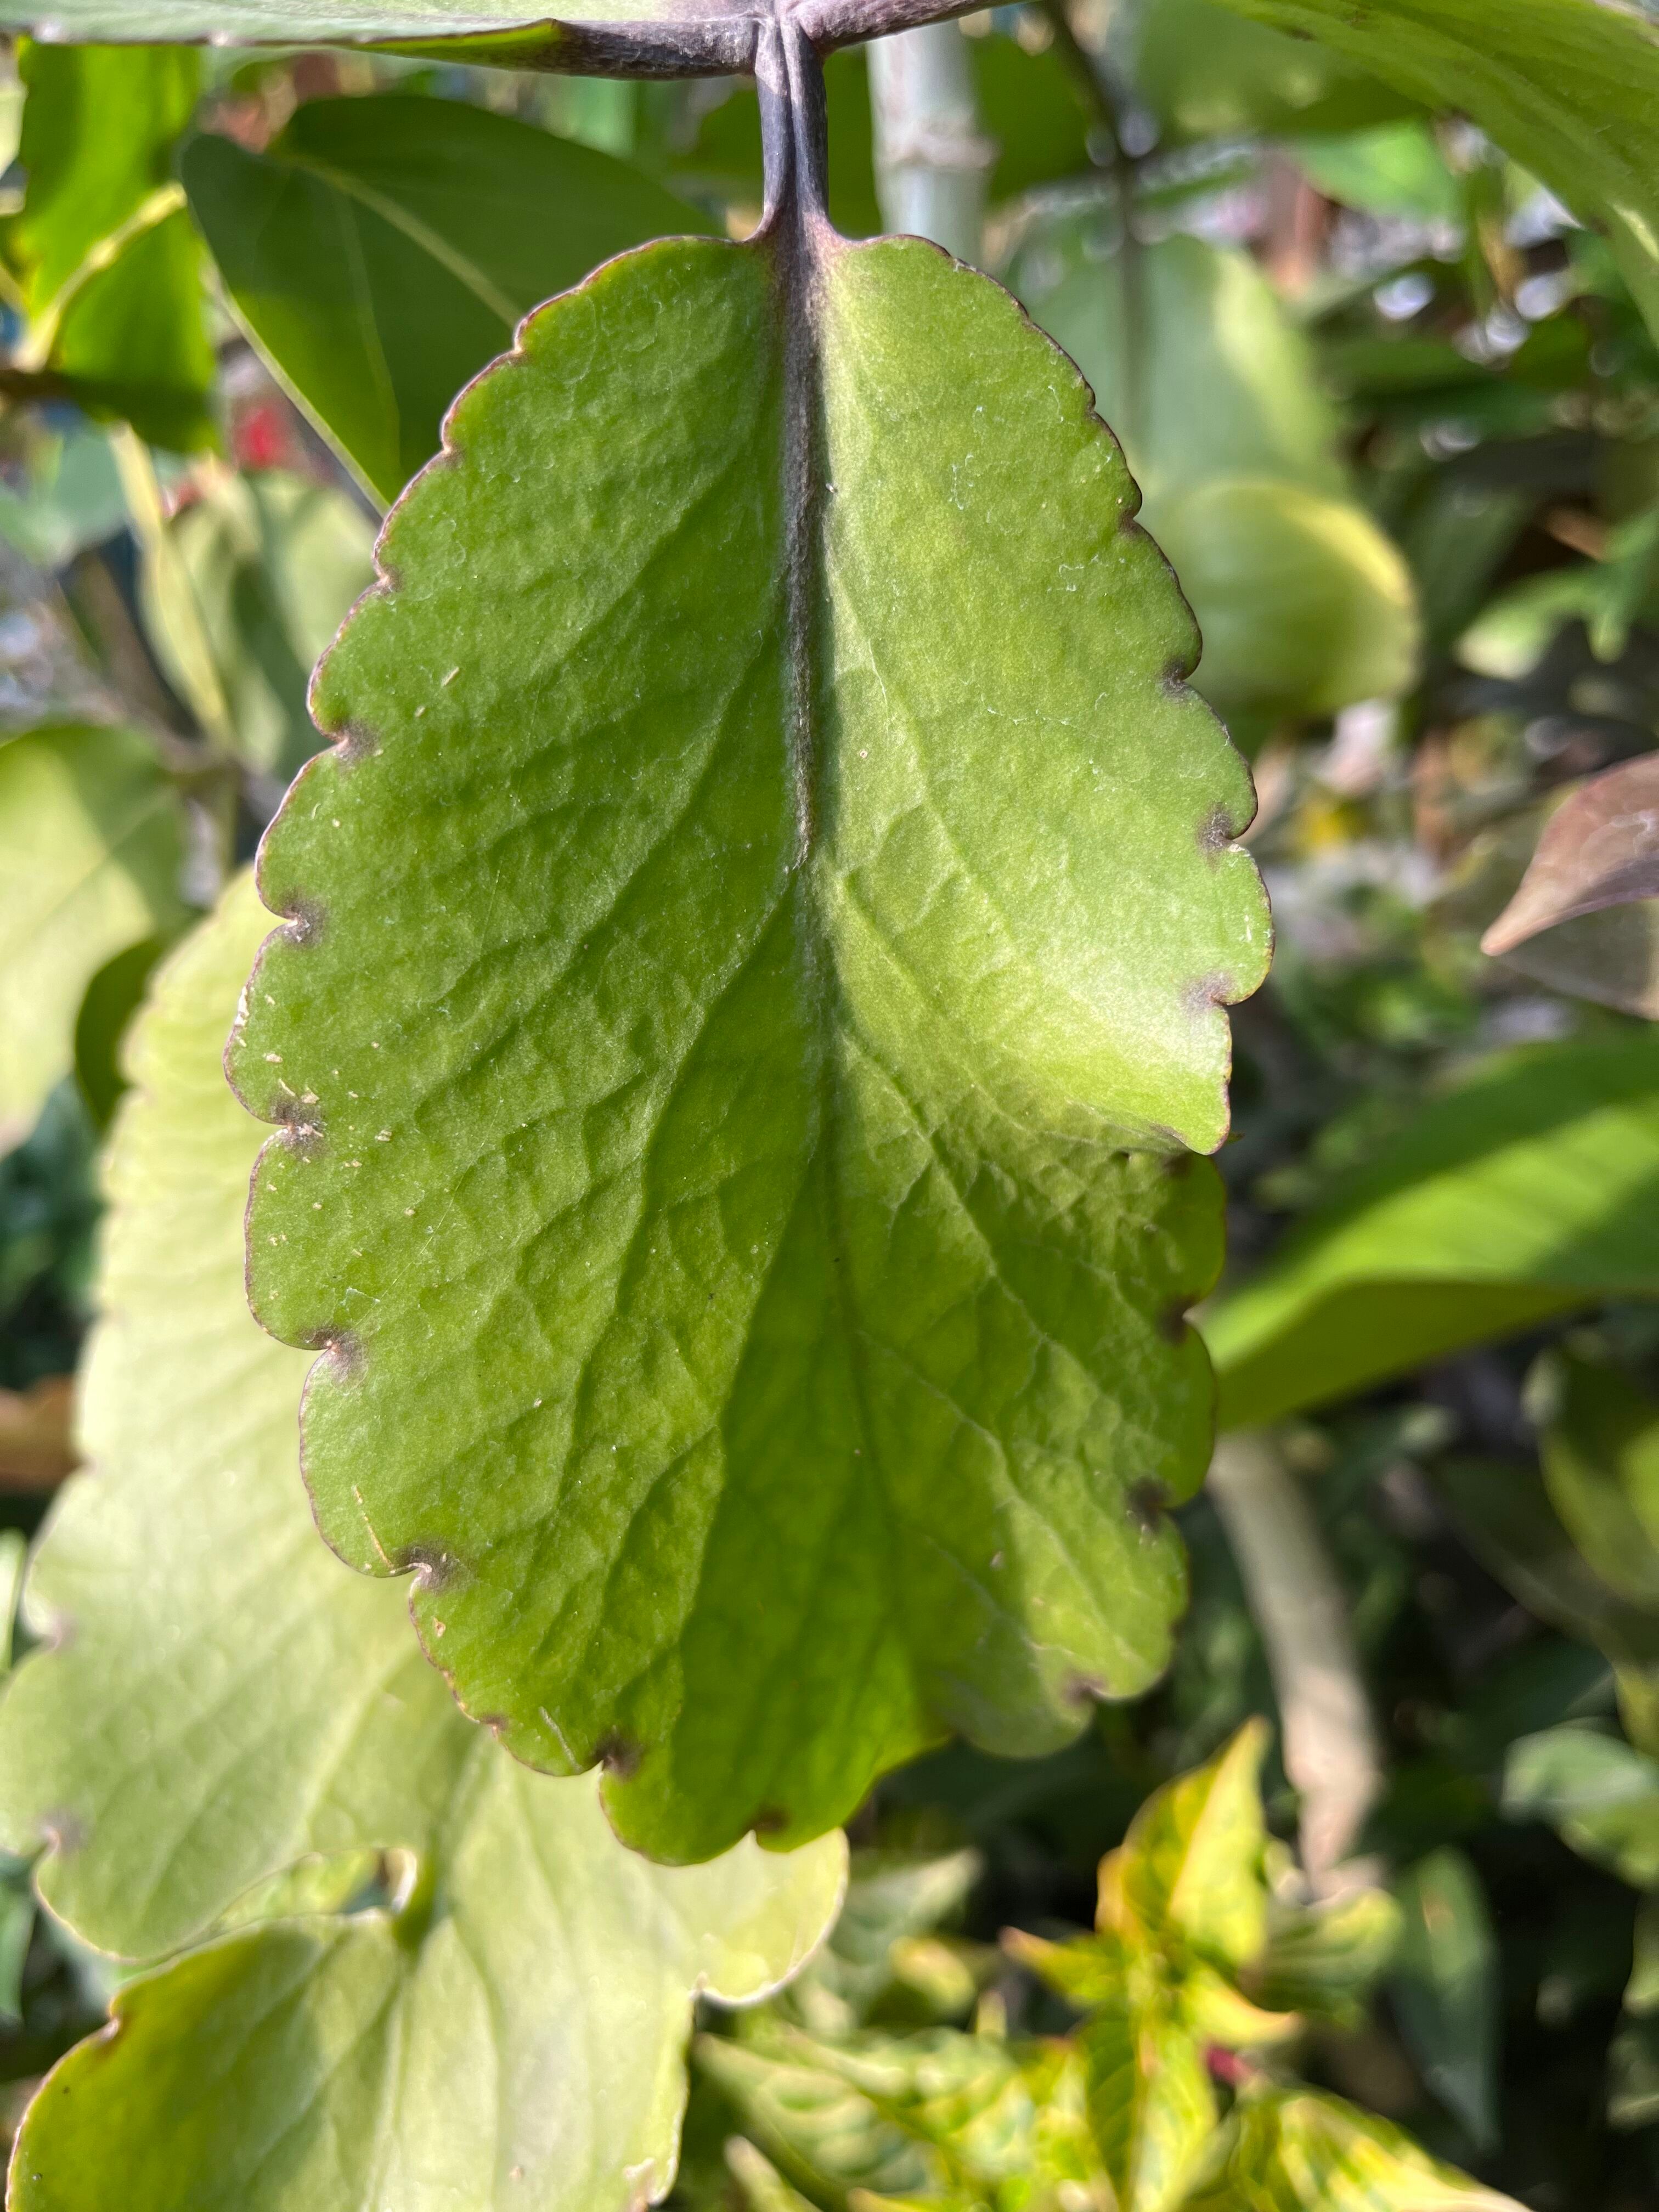
Plant species: kalanchoe-pinnata